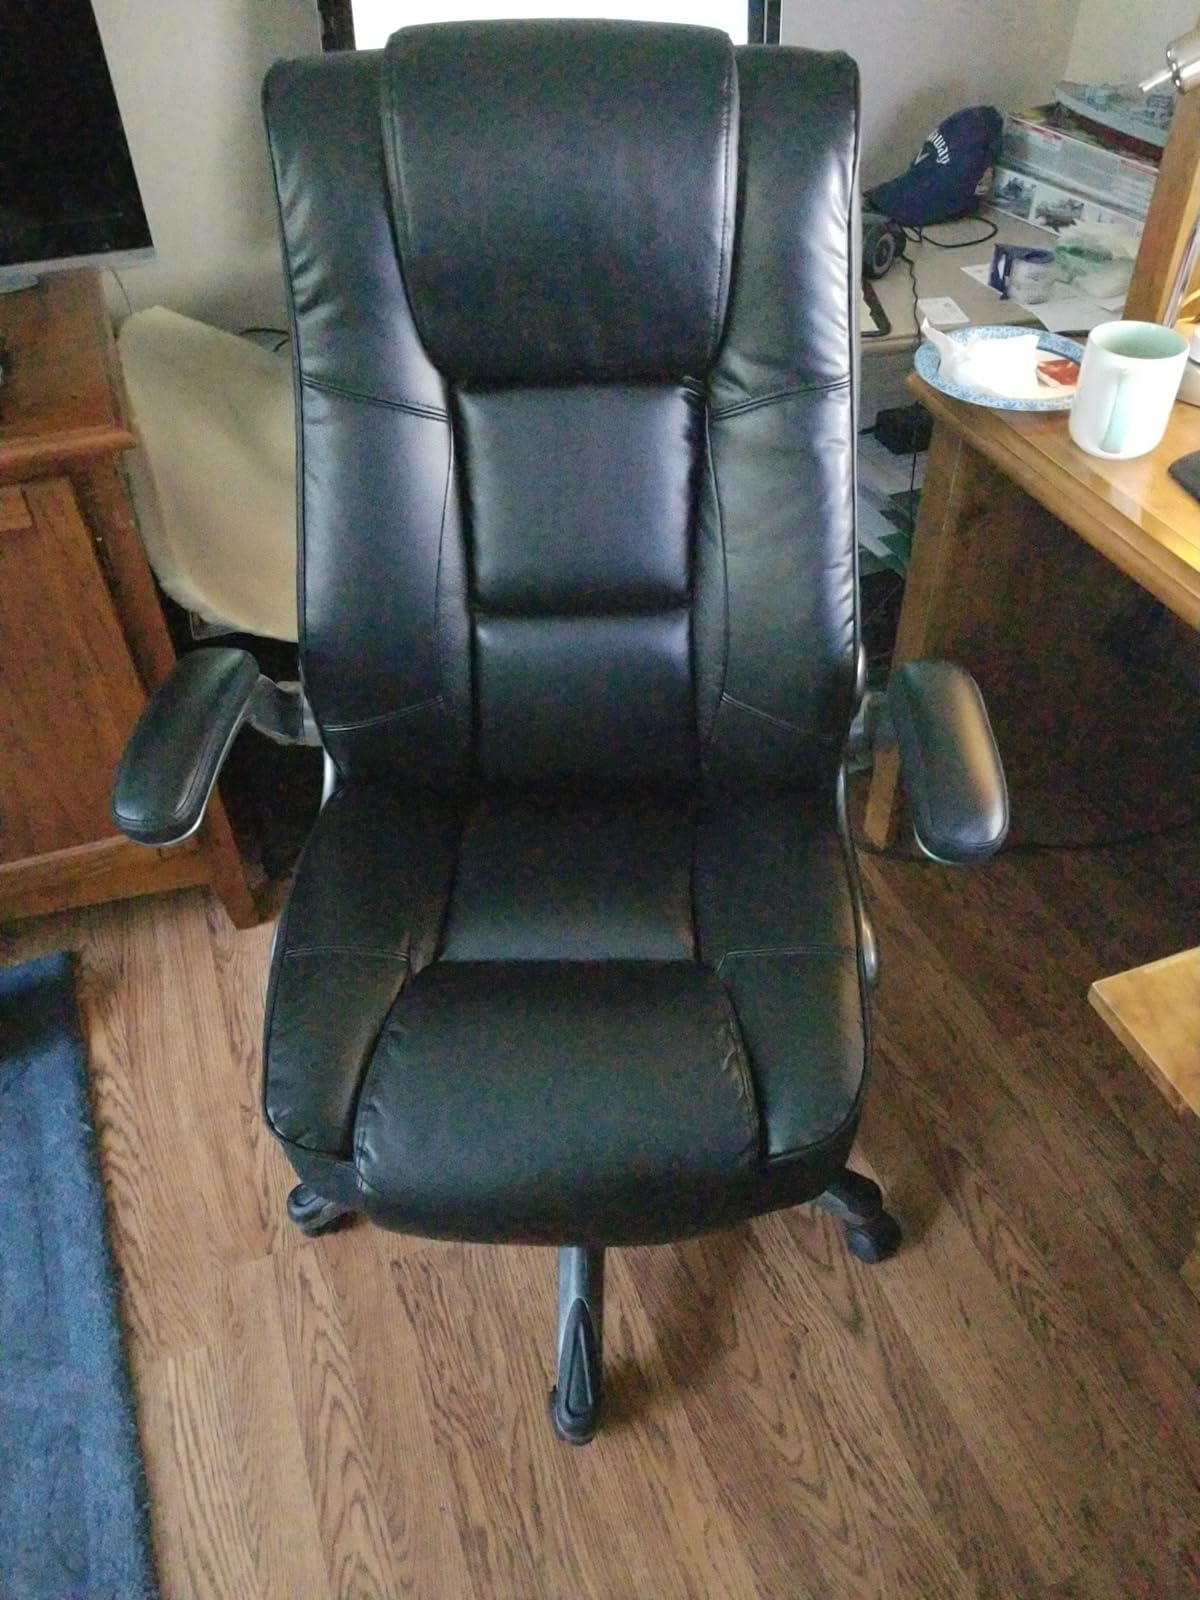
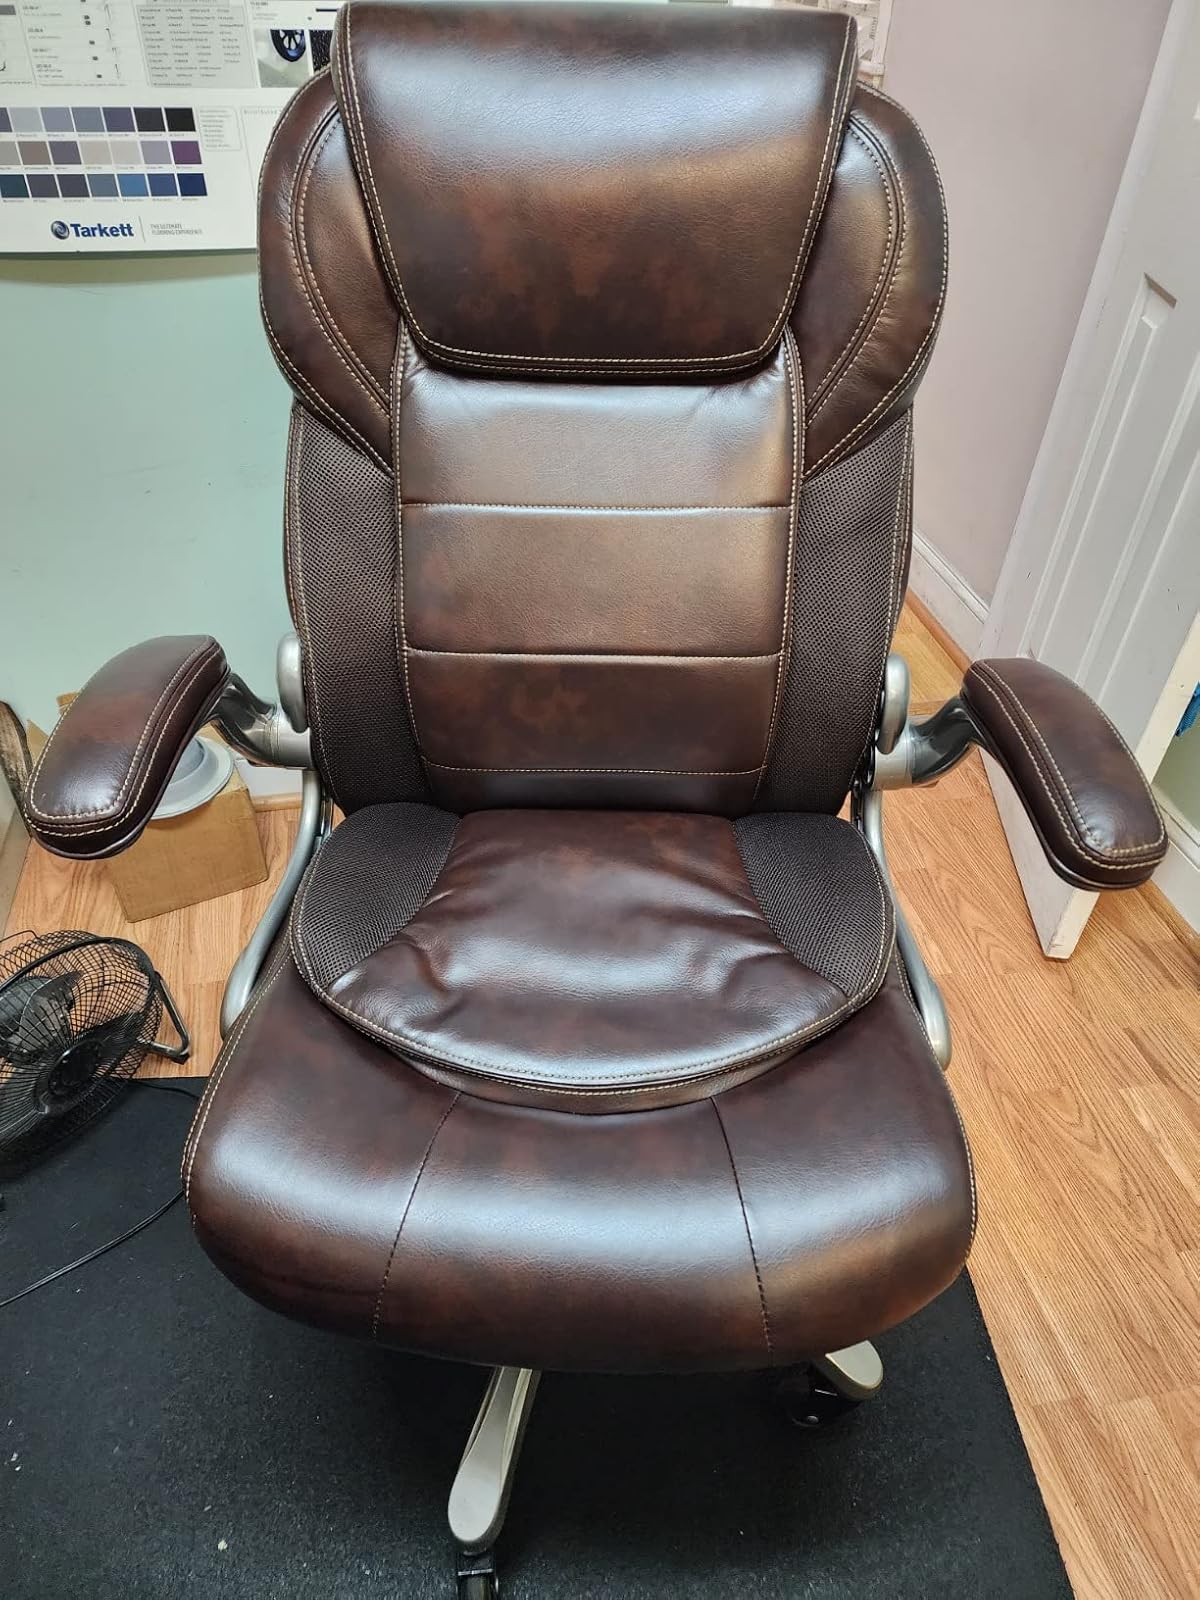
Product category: items_chair
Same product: no